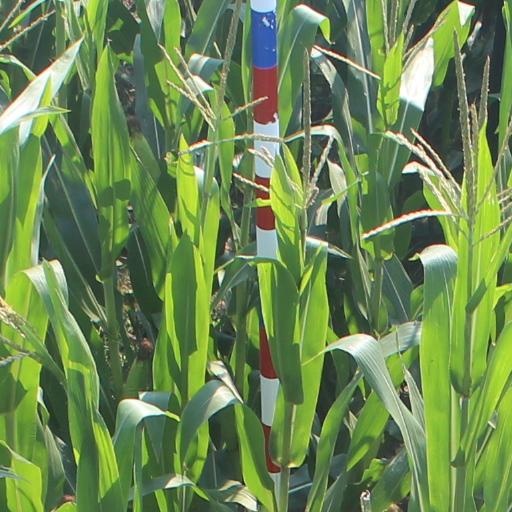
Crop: maize; corn